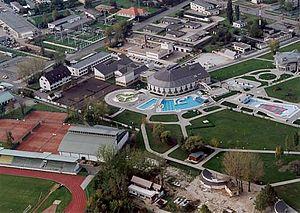
Tiszaújváros est une ville hongroise et une commune du comitat de Borsod-Abaúj-Zemplén, dans le nord-est du pays, à 35 km au sud-est de Miskolc, près de la Tisza. La ville a été créée ex-nihilo après la Seconde Guerre mondiale et s'appelait Leninváros.